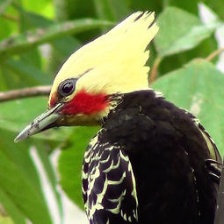
Species: BLONDE CRESTED WOODPECKER
Scientific name: CELEUS FLAVESCENS